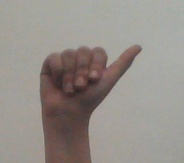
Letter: dhad